Crane (machine)

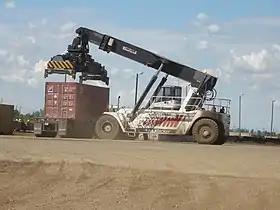
Reach stacker

A rough terrain crane has a boom mounted on an undercarriage atop four rubber tires that is designed for off-road pick-and-carry operations. Outriggers are used to level and stabilize the crane for hoisting.